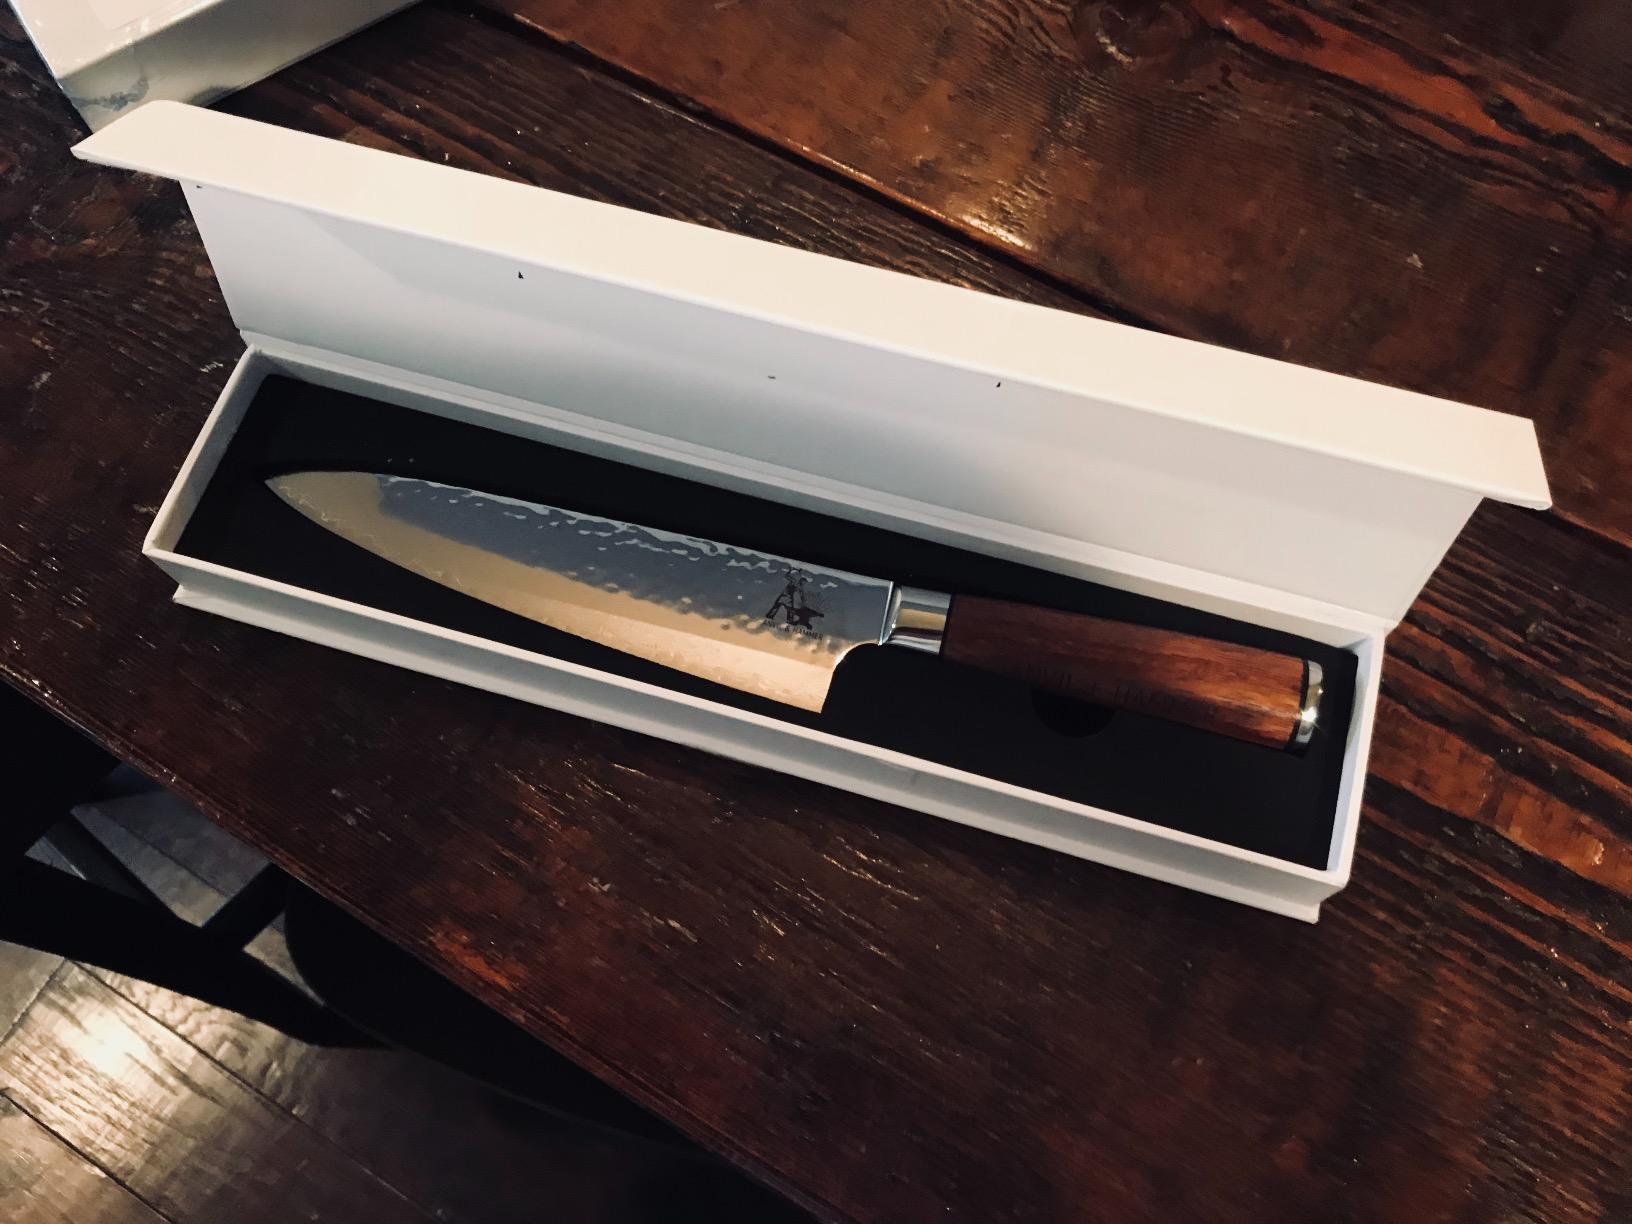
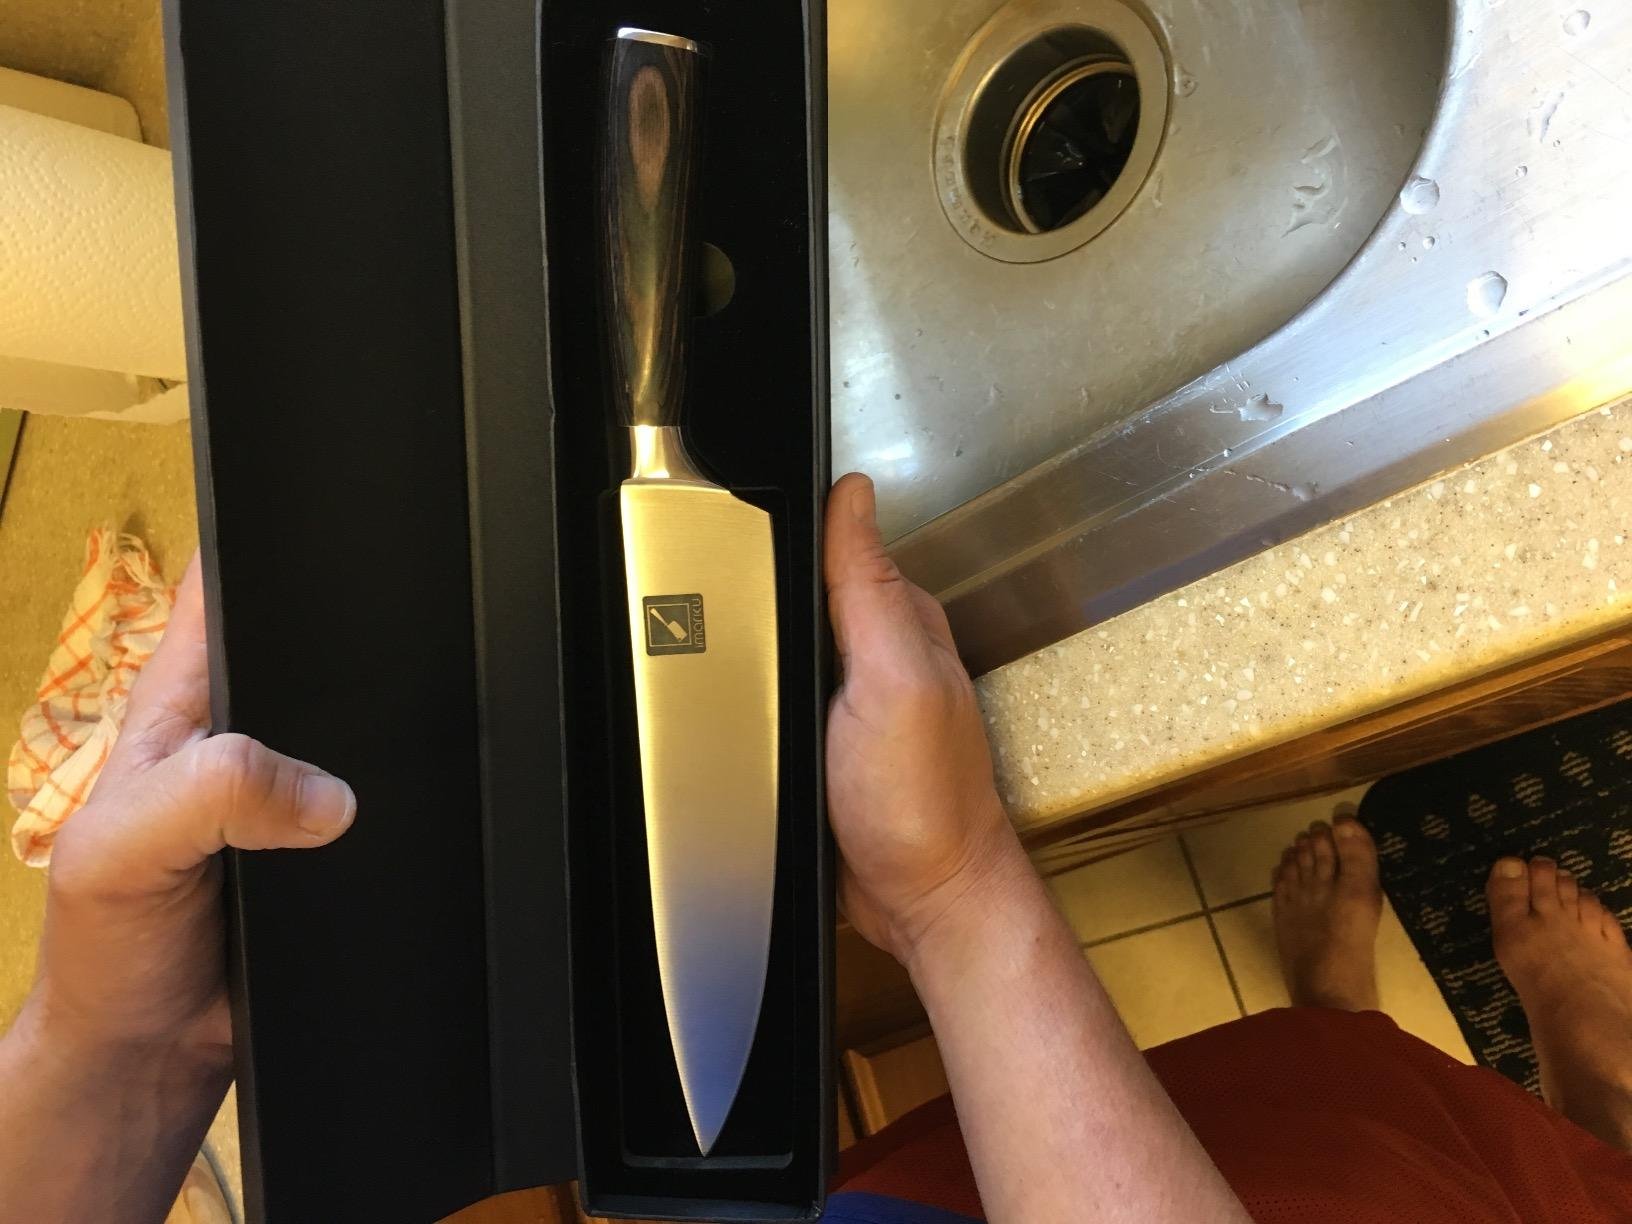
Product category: items_knife
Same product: no